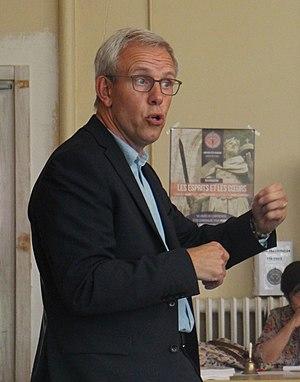
Martial Bild à l'université d'été d'Academia Christiana, en août 2017.
Martial Bild, né le 12 novembre 1961 dans le 17ᵉ arrondissement de Paris, est un journaliste et homme politique français.
Génération nation, connu sous le nom de Front national de la jeunesse de 1973 à 2018, est un mouvement de jeunesse créé en 1973, affilié au Front national dont il représente l'organisation de jeunesse historique. Il change de nom en 2018, quelques semaines après le changement de nom du Front national en Rassemblement national. Sa présidente statutaire est, depuis janvier 2011, Marine Le Pen, et son directeur national, depuis mars 2018, Jordan Bardella. Il revendique 25 000 adhérents âgés de 16 à 30 ans.